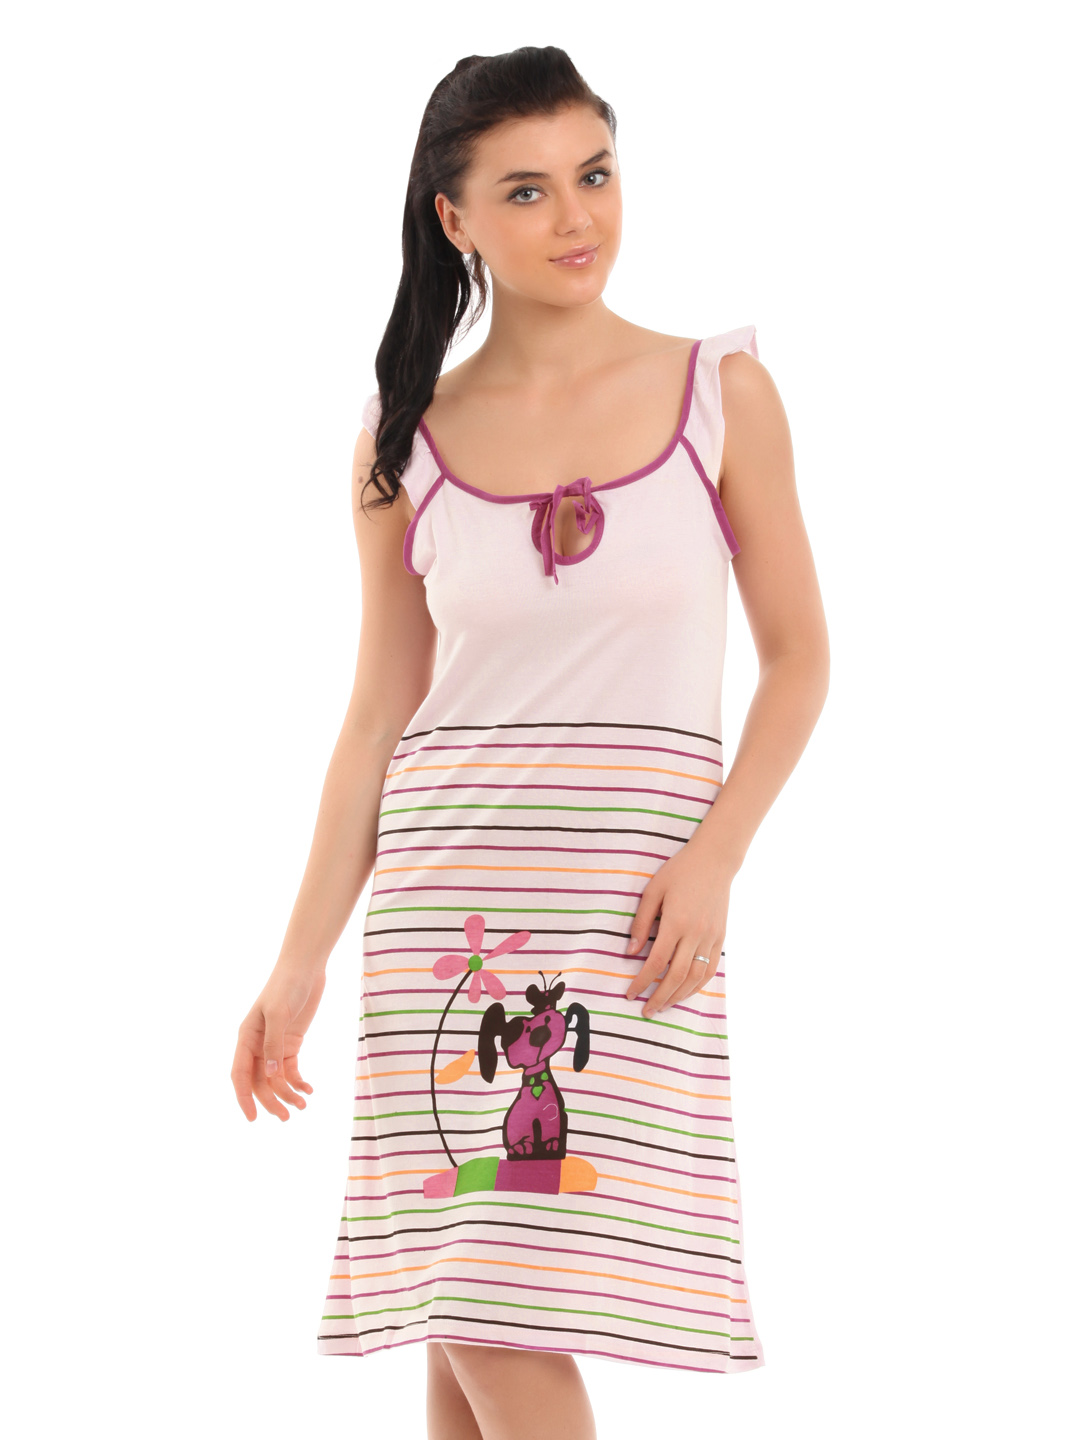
Red Rose Women Lavender Nightdress
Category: Apparel / Loungewear and Nightwear / Nightdress
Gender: Women
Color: Lavender
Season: Winter 2015
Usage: Casual